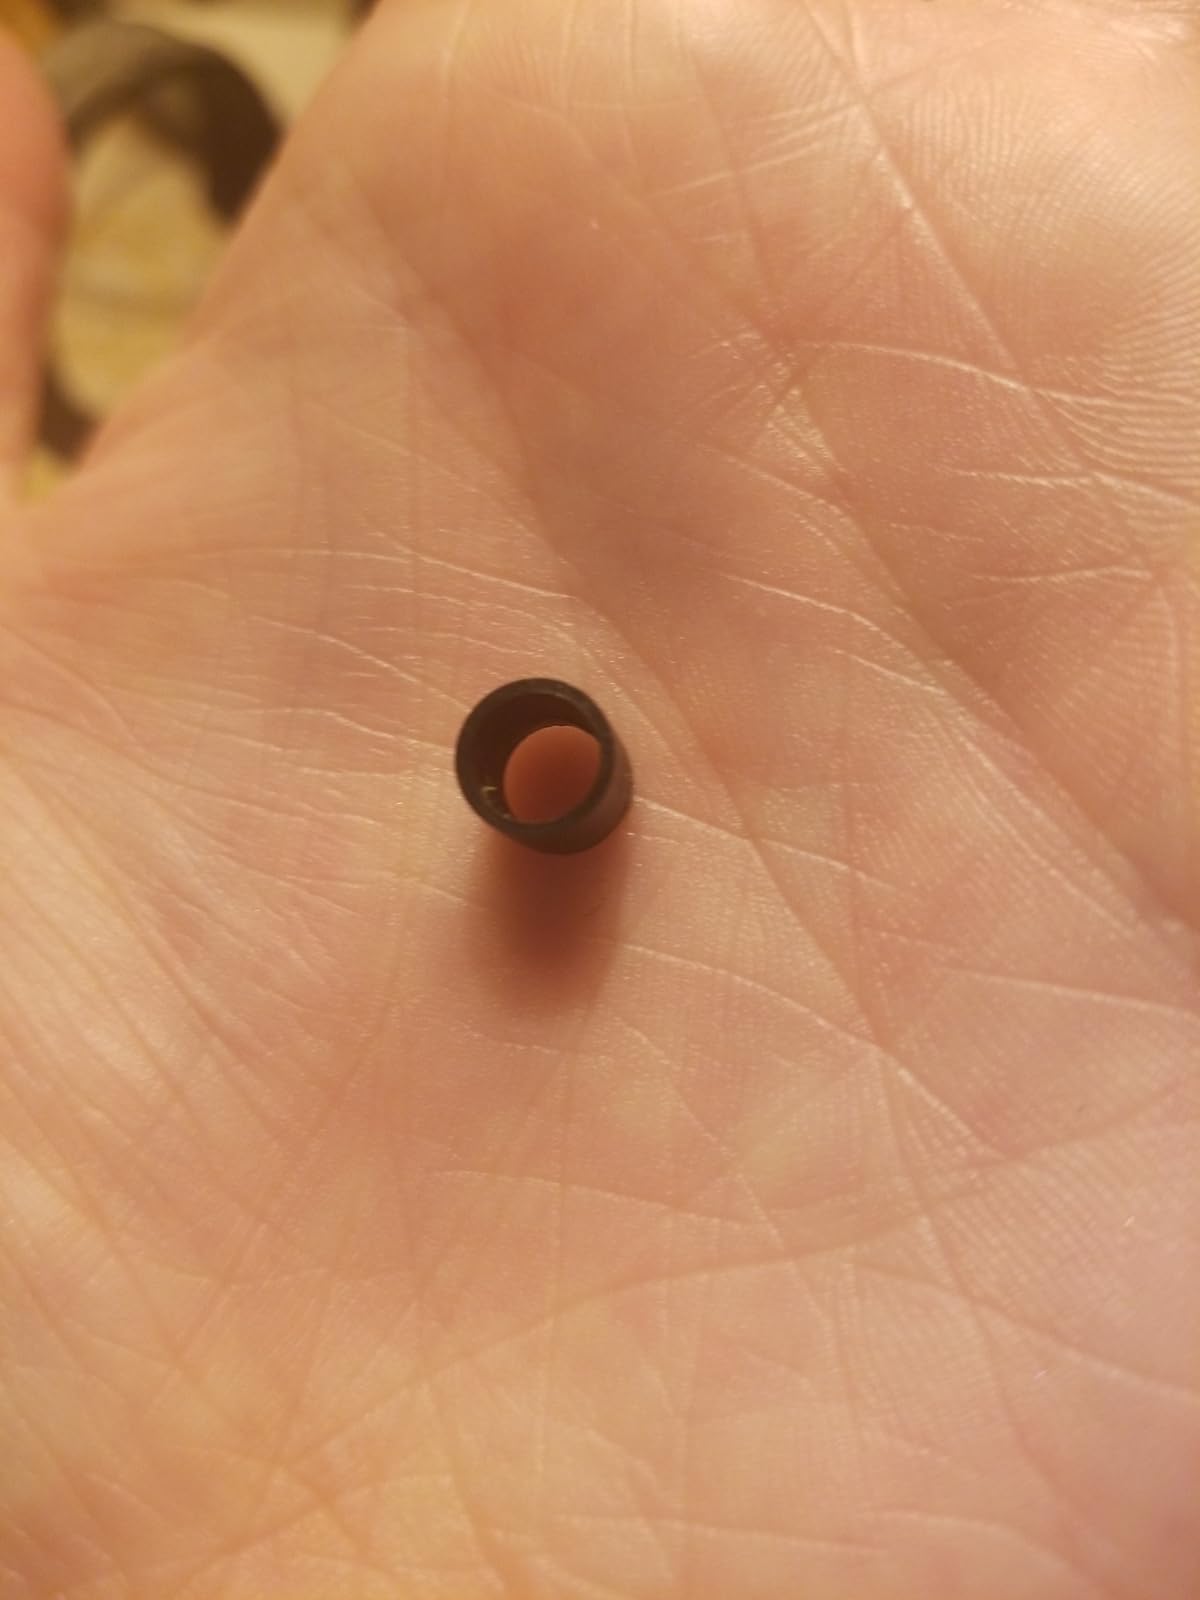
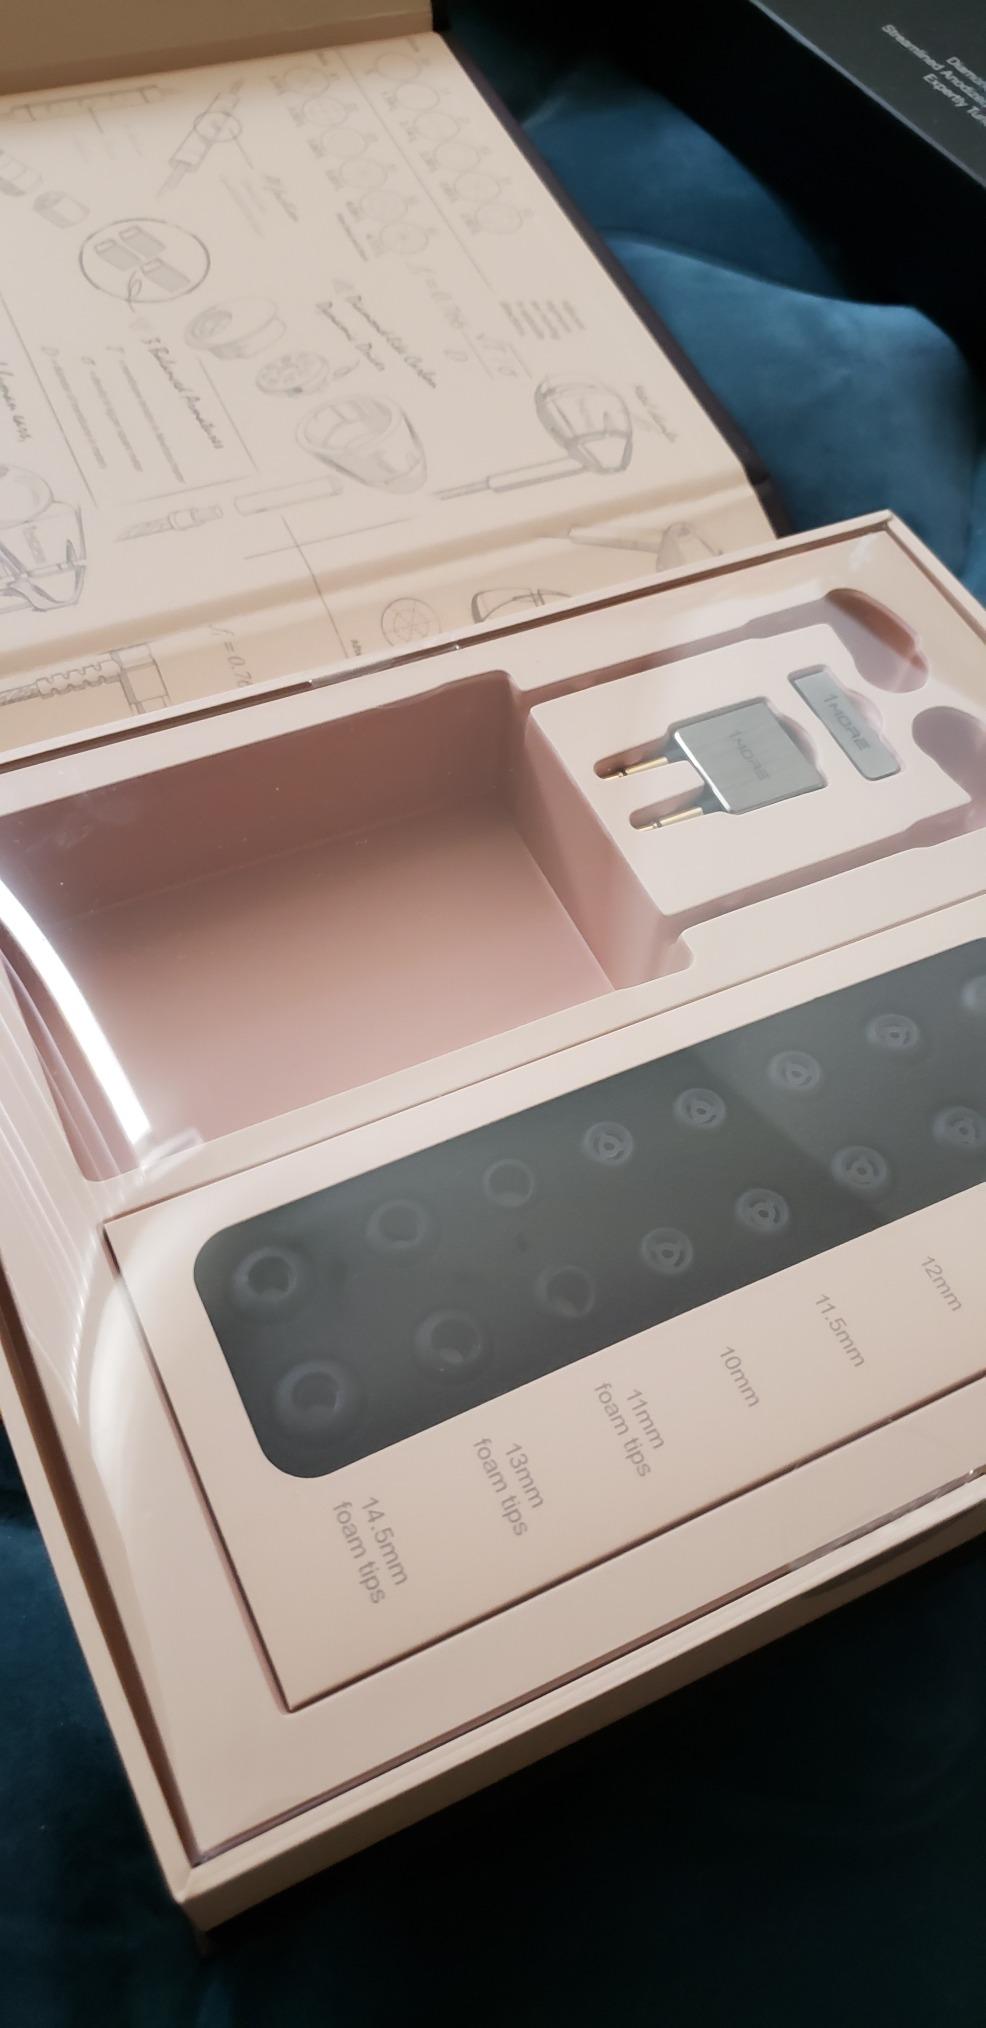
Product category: headphones
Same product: yes